Joe Strummer

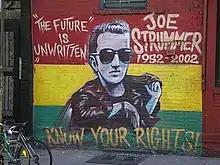
Memorial to Strummer on 7th Street at Avenue A, New York City

In the mid-to-late 1990s, Strummer gathered top-flight musicians into a backing band he called the Mescaleros. Strummer and the band signed with Mercury Records, and released their first album in 1999, which was co-written with Antony Genn, called "Rock Art and the X-Ray Style". A tour of England, Europe, and North America soon followed.